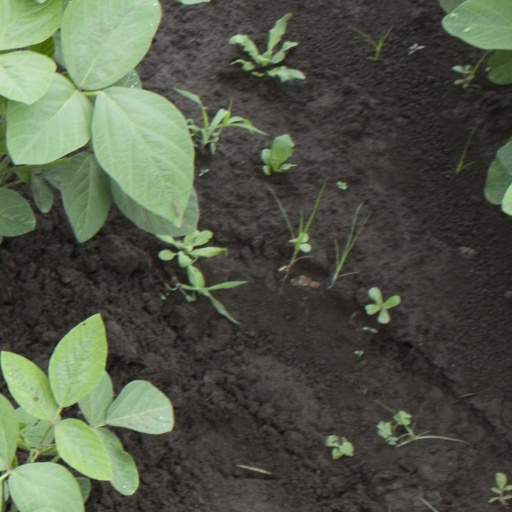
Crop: soybean